Goods of Desire

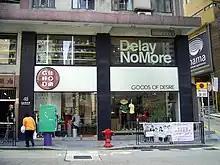
G.O.D. shop on Hollywood Road Hong Kong, with the "Delay No More" slogan, in 2008

G.O.D.'s core range of lifestyle products are designed in-house, and their product range consists mostly of fashion, home accessories and premium gifts. The designs and prints are inspired by old and new aspects of Hong Kong culture, including products themed with Chinese "Double Happiness" characters, newspaper classifieds, retro local product packaging, 1950s advertisements, old letter boxes. Such products includes "Bishop" and "Rook" bean bags, inspired by Chinese chess and pencil case in the design of old-school Chinese ballet flats.